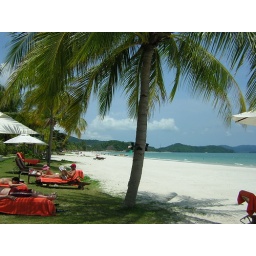
relax, orange towel are provided by hotel, hotel joints the private beach and guest could have a quiet place